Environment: real
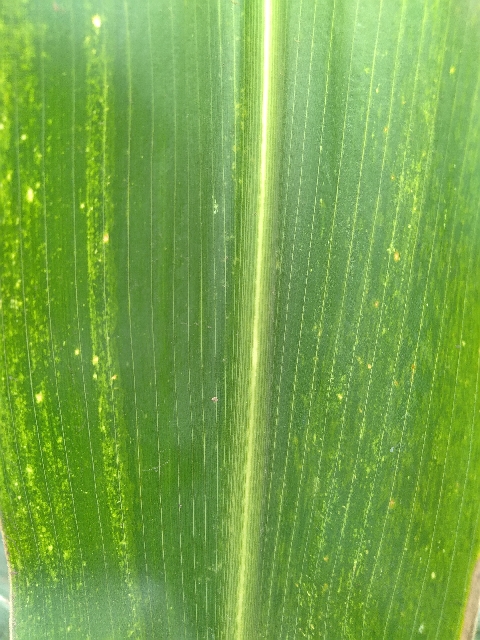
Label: lethal_necrosis